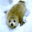
Label: seal